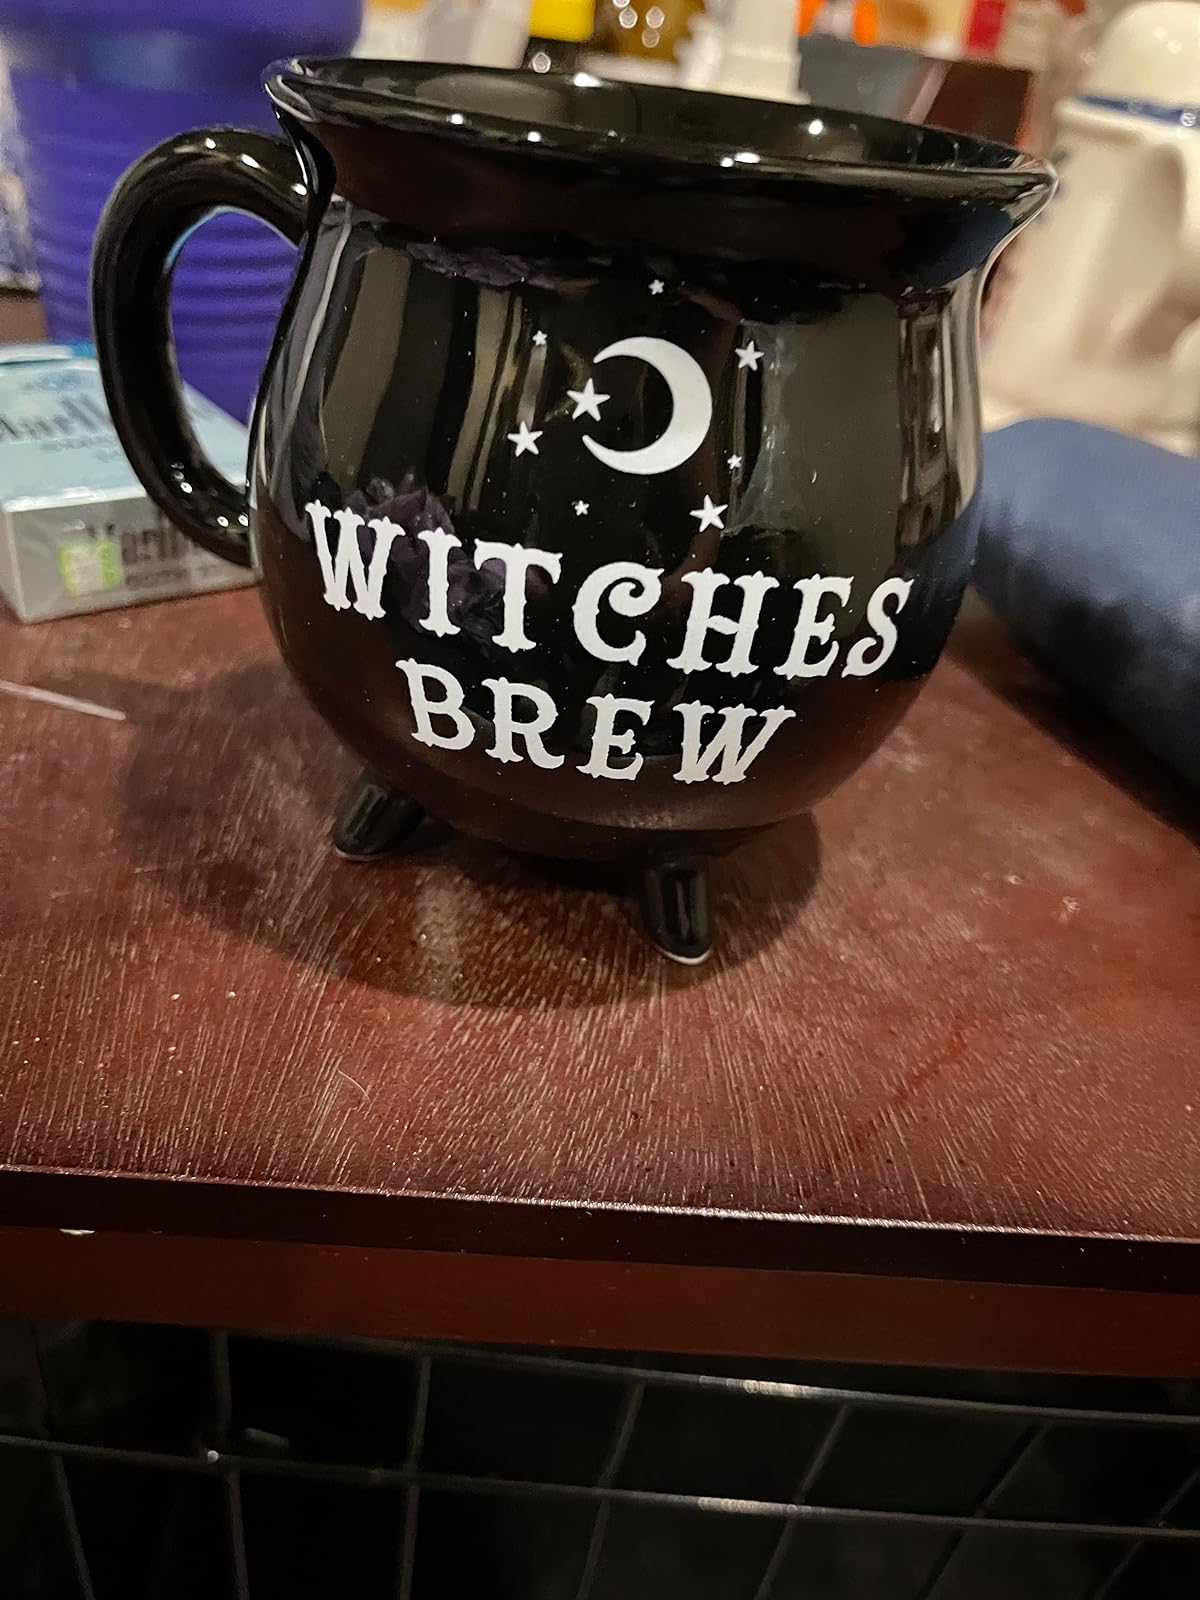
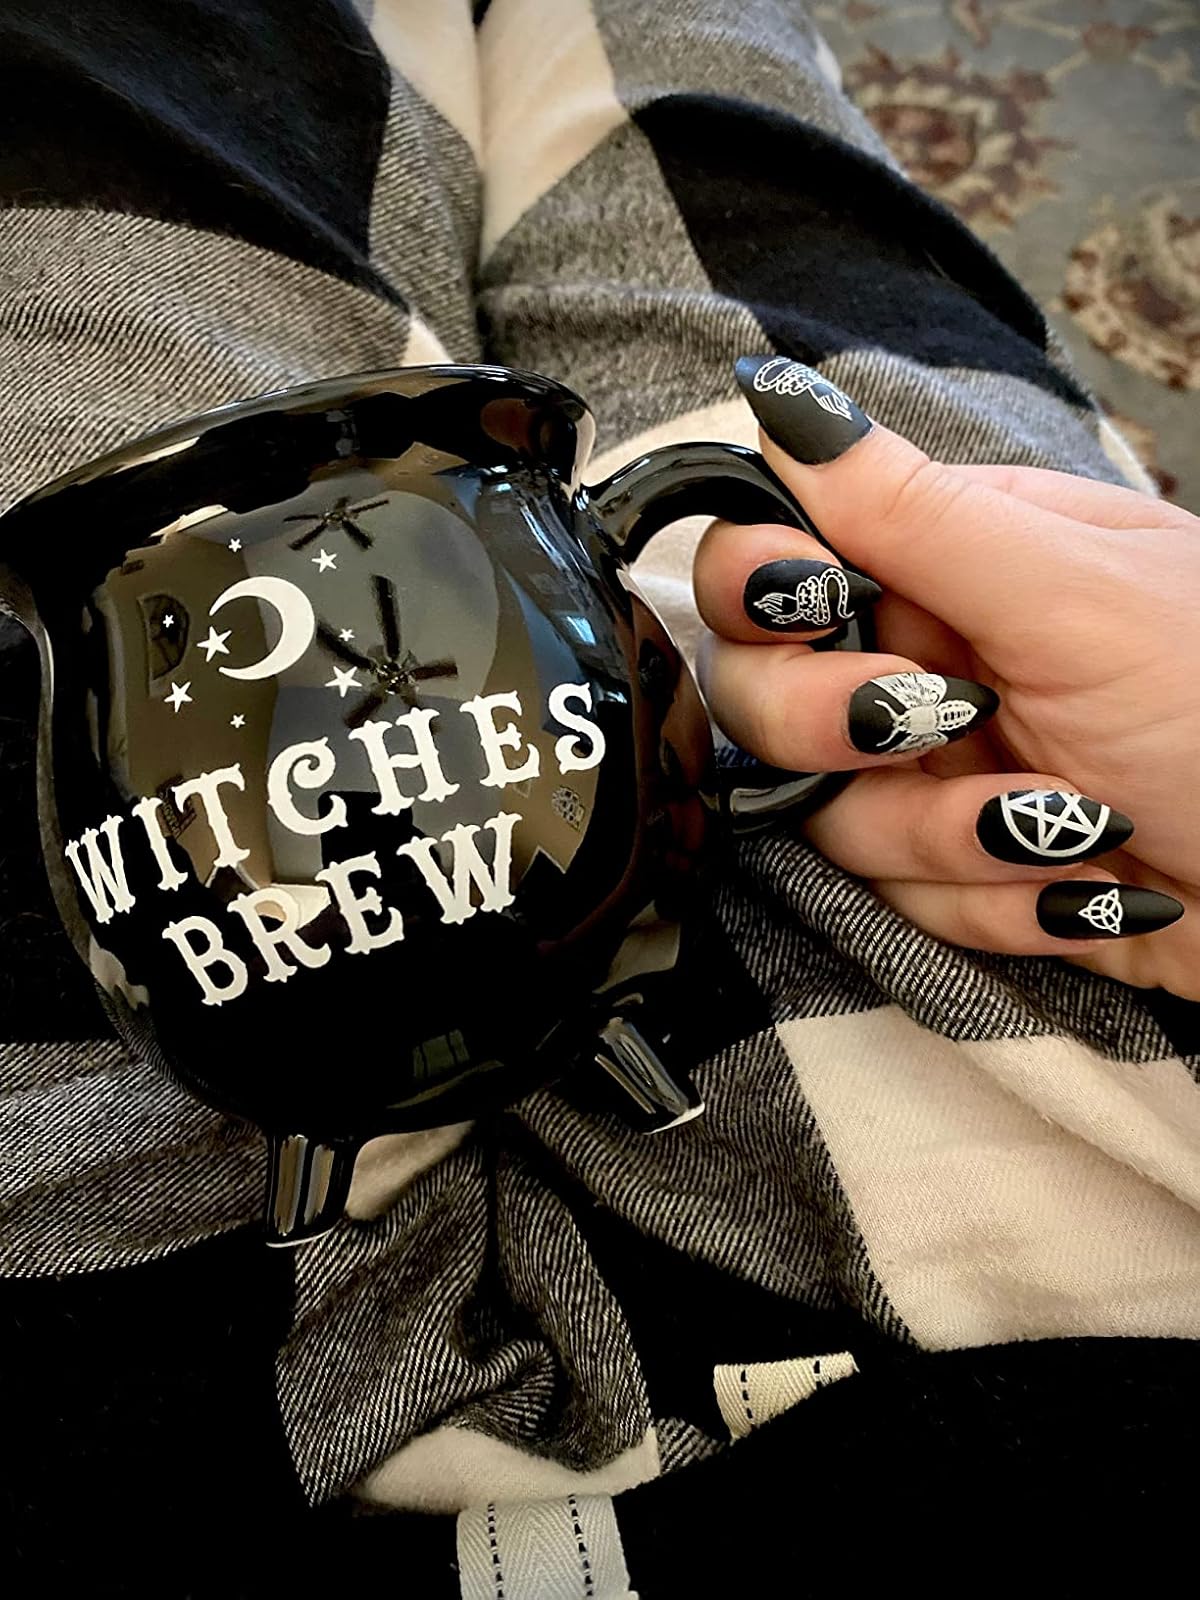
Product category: items_mug
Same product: yes